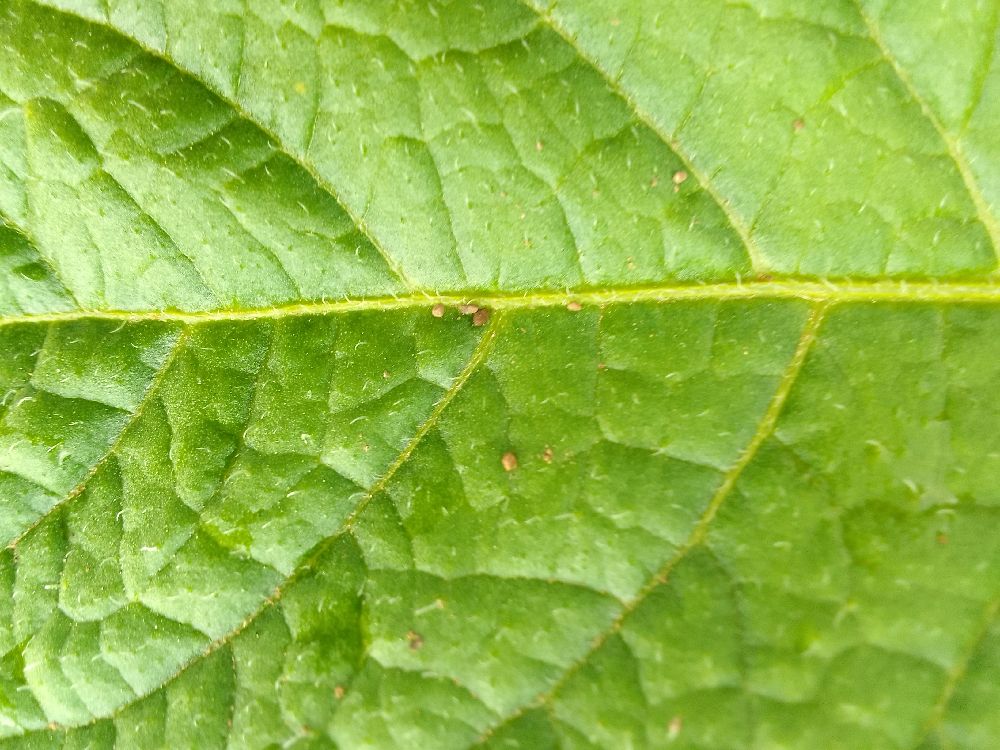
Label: Healthy